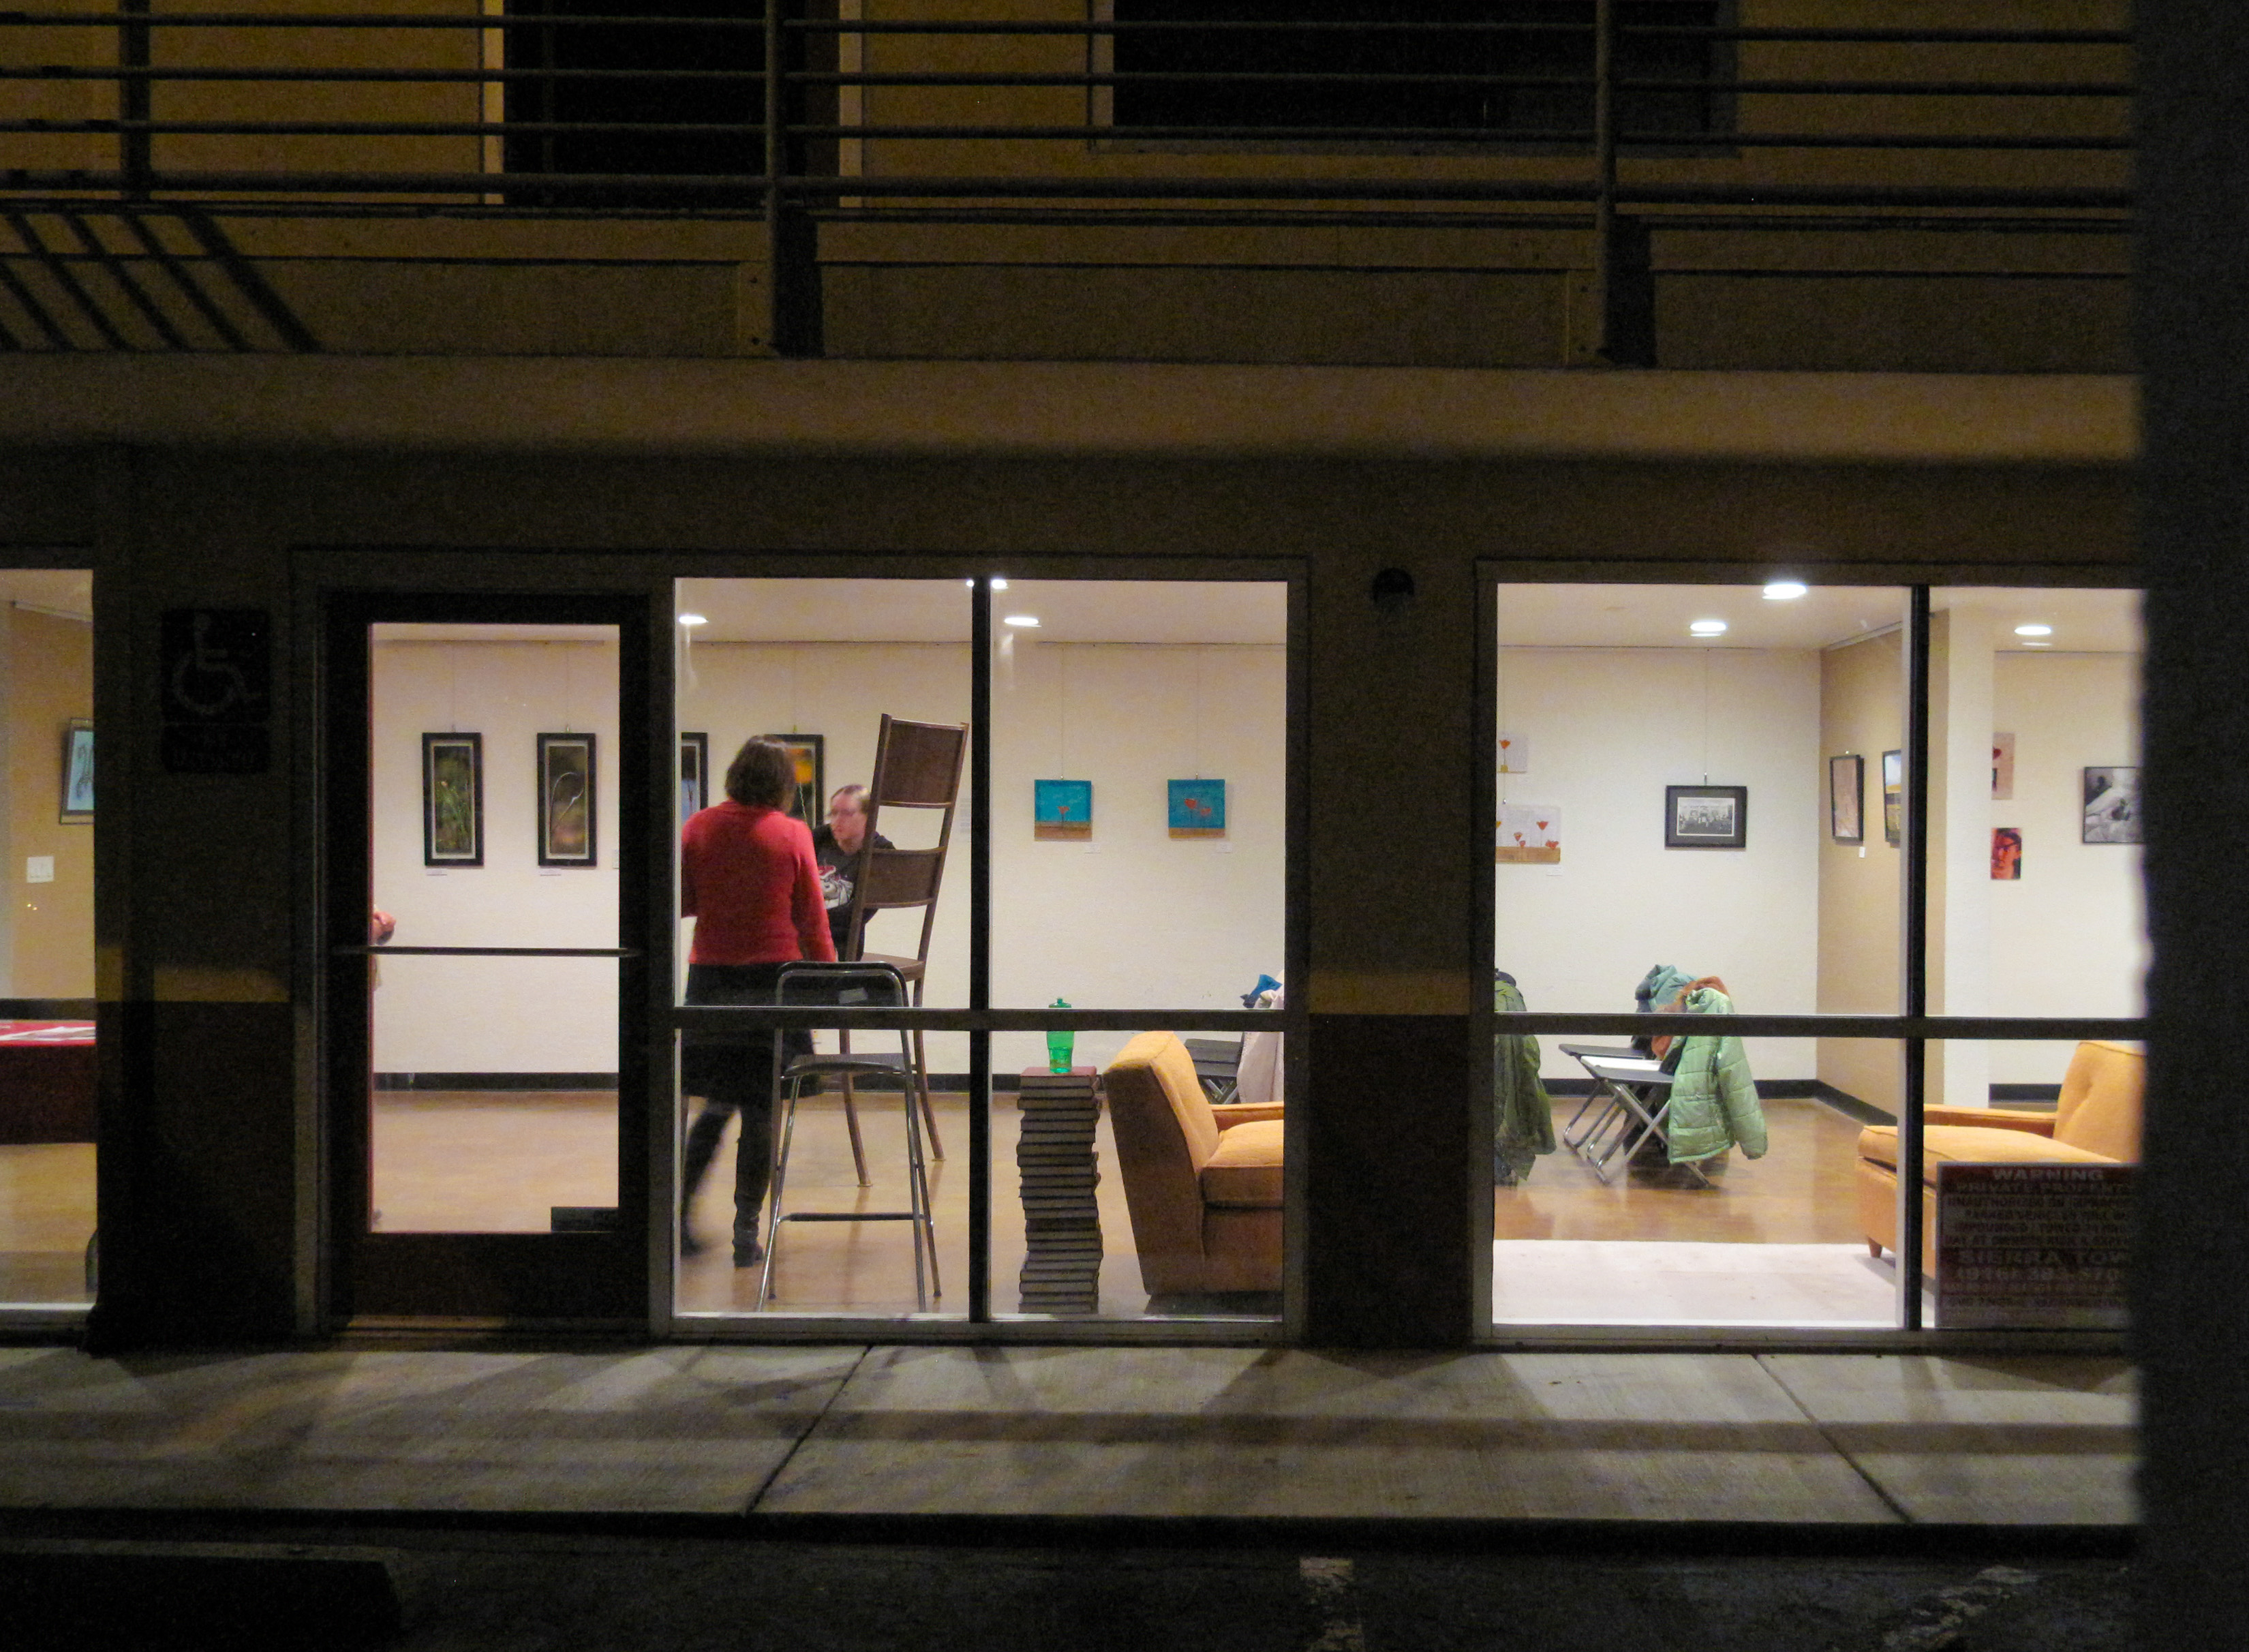
interior design, design, tourist attraction, sacramento, secondsaturday, vox